William Jardine (merchant)

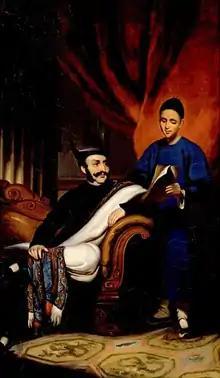
Jejeebhoy and his Chinese secretary (portrait by George Chinnery)

In 1824, a very important opportunity arose for Jardine. Magniac & Co., one of the two most successful agency houses in Canton, fell into disarray. Hollingworth Magniac, who succeeded his brother Charles Magniac after the latter's death in Paris, was in search of competent partners to join his firm as he was intent on leaving Asia.